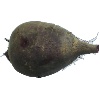
Label: beetroot